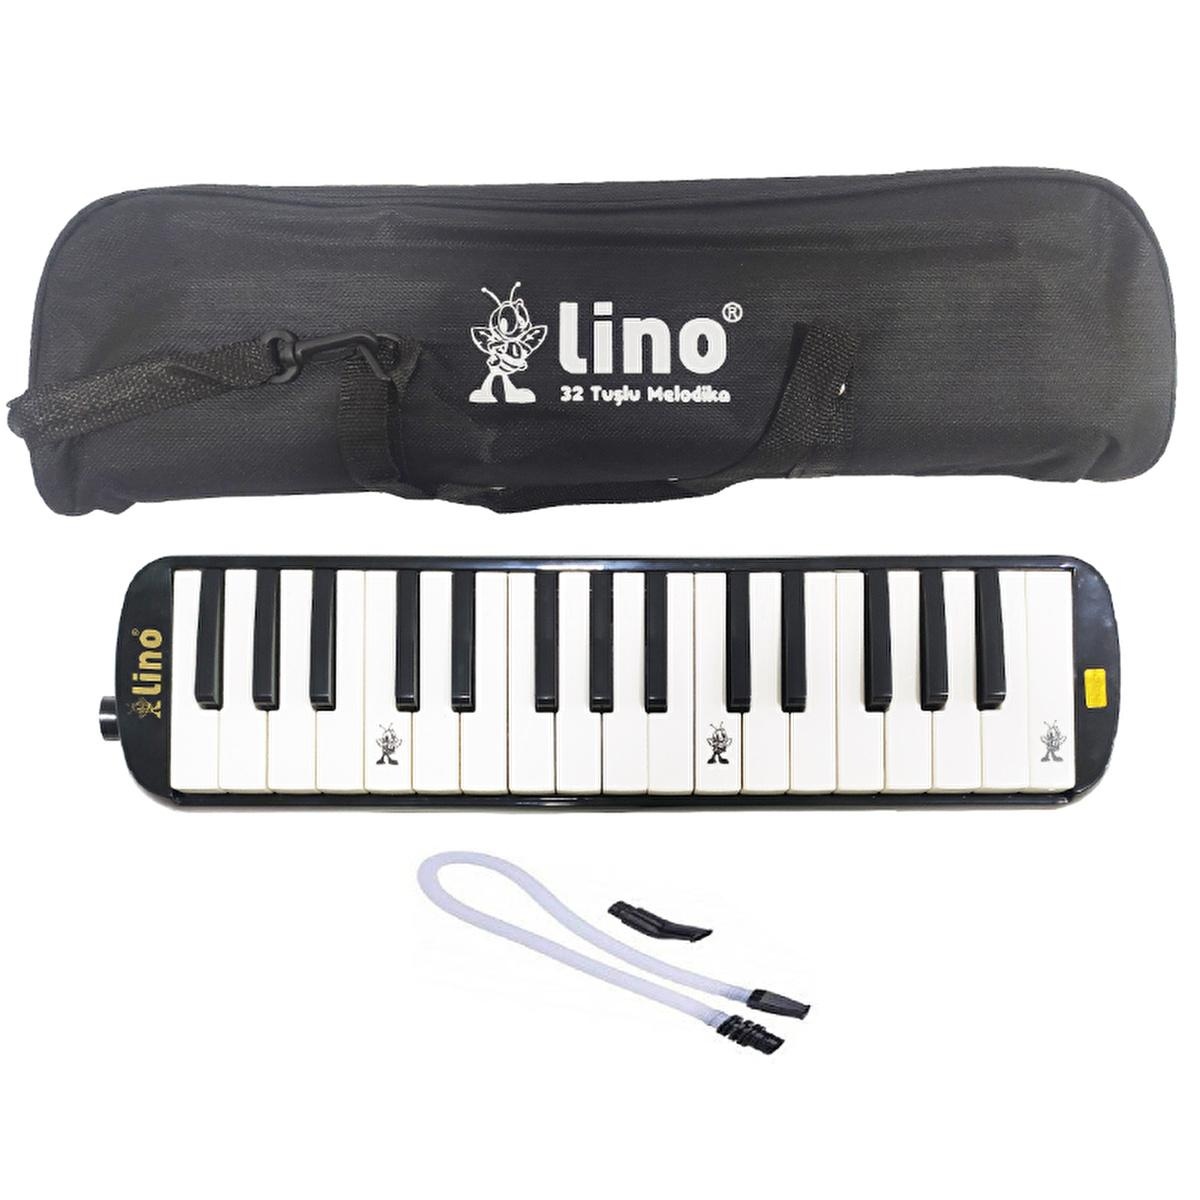
Lino Melodika 32-Key Melodica with Cloth Bag - Ideal for Music Education and Enthusiasts
Discover the joy of making music with the Lino Melodika 32-Key Melodica, perfect for music enthusiasts and educational institutions alike. This high-quality musical instrument is designed to provide a rich and expressive playing experience, making it an excellent choice for those seeking a portable and versatile instrument. Why Choose the Lino Melodika? The Lino Melodika boasts several key features that set it apart from other melodicas on the market. With its 32 embossed keys , you'll be able to play a wide range of musical pieces with ease, from classical to contemporary. The stainless copper internal mechanism ensures a durable and long-lasting instrument that will withstand the rigors of frequent use. The included cloth bag provides convenient storage and transport, making it easy to take your melodica on the go. The blowpipe and interchangeable mouthpiece allow for a more expressive and comfortable playing experience. Key Benefits Enhanced Musical Expression : The 32-key design allows for a wider range of musical expression, making it suitable for various musical genres. Facilitates Learning : The embossed notes on the keys facilitate learning for beginners, providing tactile feedback that enhances the playing experience. Durable Construction : The stainless copper internal mechanism ensures durability and longevity, providing a high-quality sound that will last for years to come. Ideal Use Cases The Lino Melodika is perfect for a variety of situations, including music classes, personal practice, and performances. Its portability and ease of use make it an excellent choice for musicians of all levels. Technical Specifications Number of Keys: 32 Internal Mechanism: Stainless Copper Includes: Cloth Bag, Blowpipe, Interchangeable Mouthpiece Ready to experience the joy of making music with the Lino Melodika? Click 'Add to Cart' now and discover a world of musical possibilities!
Brand: Lino
Category: Arts & Entertainment > Hobbies & Creative Arts > Musical Instruments > Woodwinds > Melodicas > Keyboard-Style Melodicas